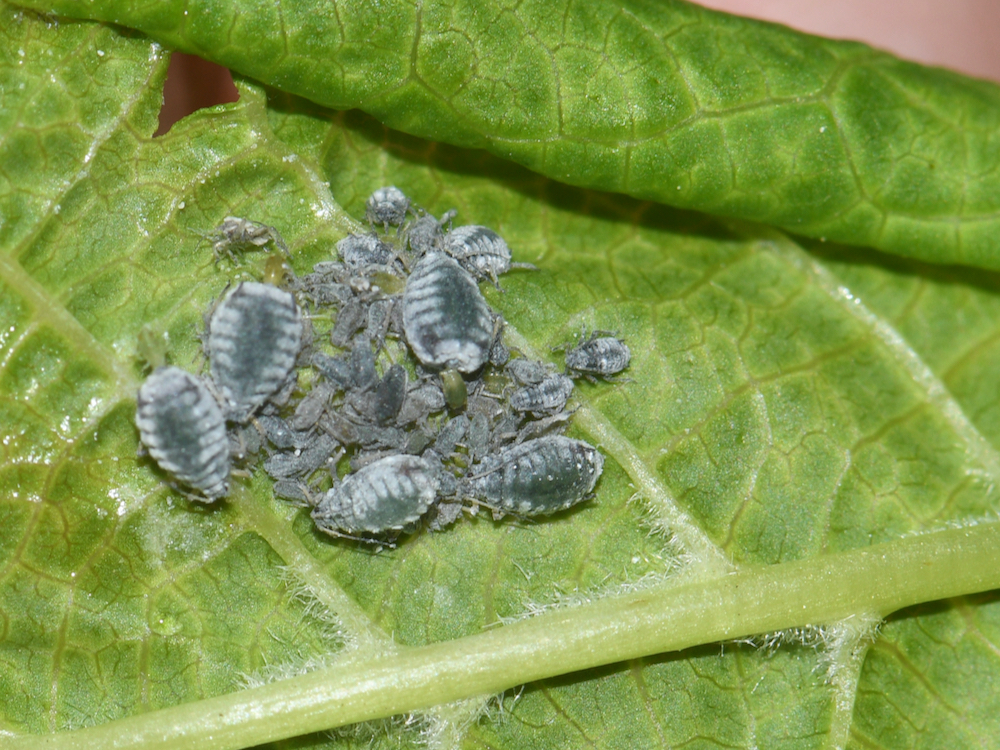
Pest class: bird_cherry_oat_aphid